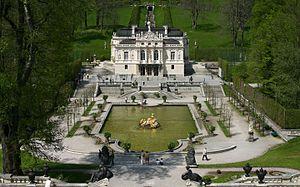
Louis II de Bavière, né Louis Othon Frédéric Guillaume de Wittelsbach le 25 août 1845 à Munich et mort le 13 juin 1886 dans le lac de Starnberg, est le quatrième roi de Bavière, régnant de 1864 à 1886. Ses autres titres sont comte palatin, duc en Bavière, de Franconie et de Souabe.